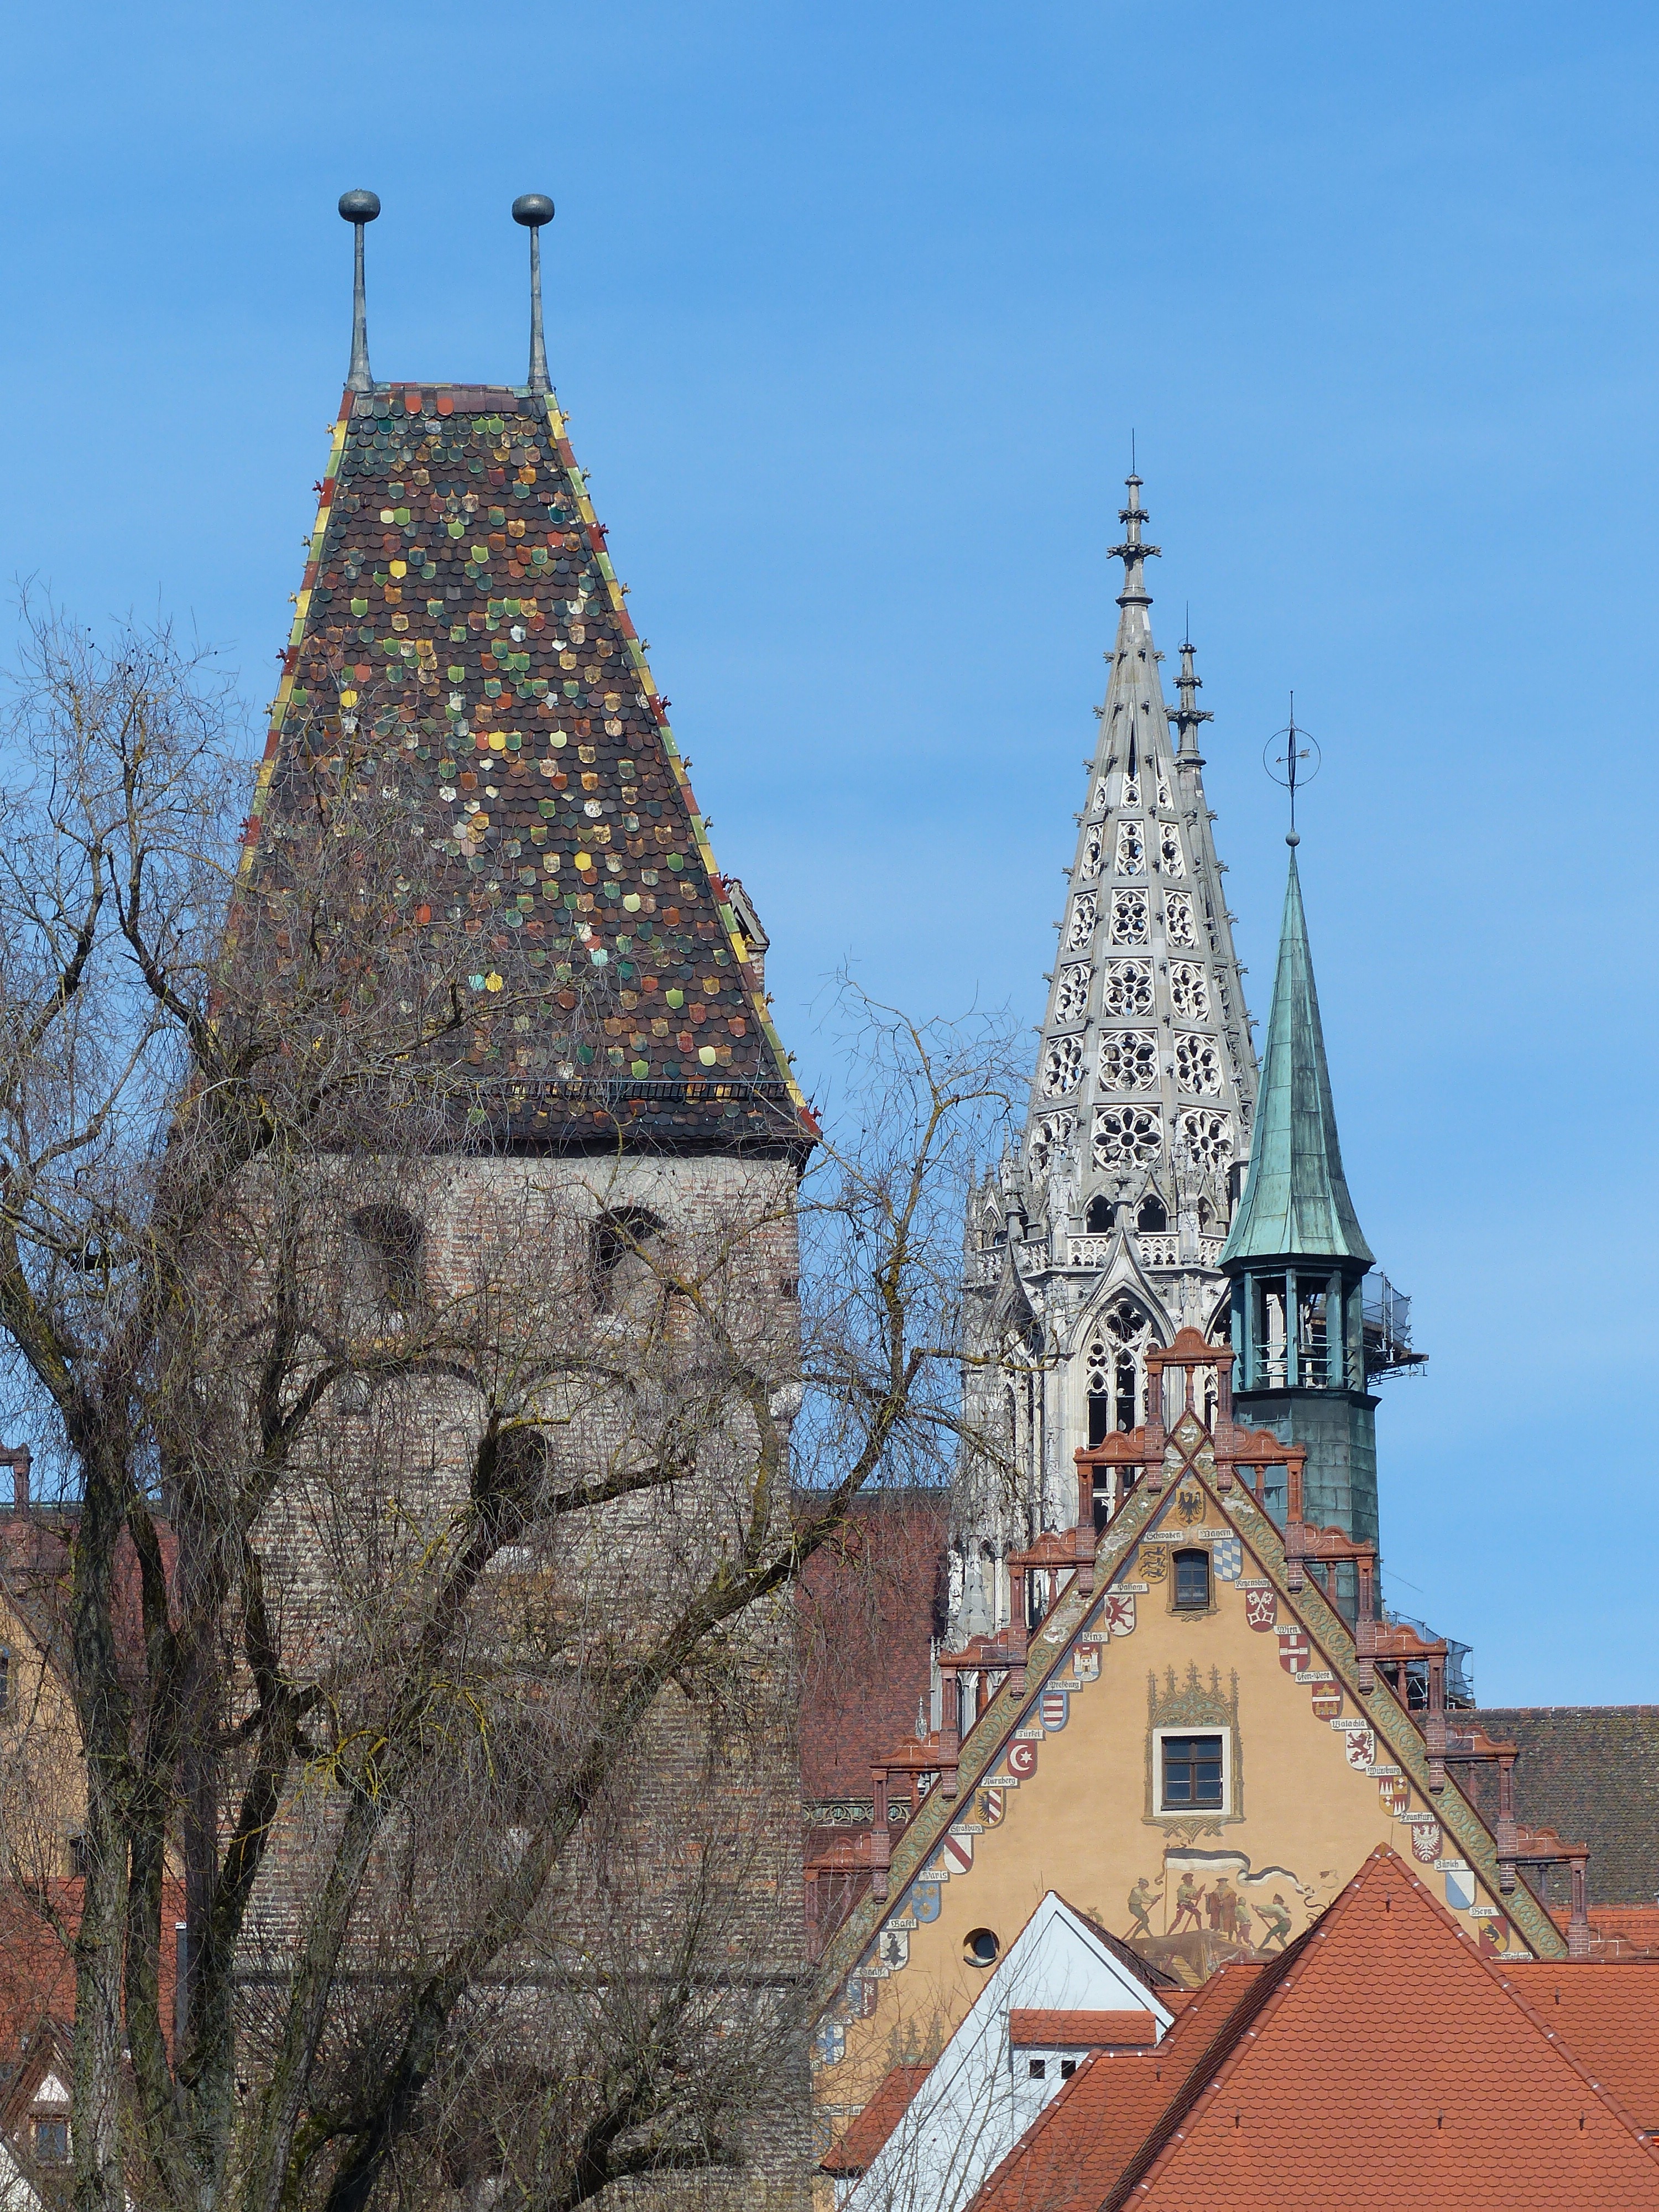
light, building, old, monument, tower, color, landmark, church, cathedral, colorful, brick, place of worship, artwork, city view, bell tower, places of interest, spire, steeple, stonemason, munster, ulm cathedral, metzgerturm, hipped roof